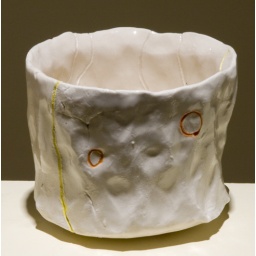
orange loops in a pale blue field